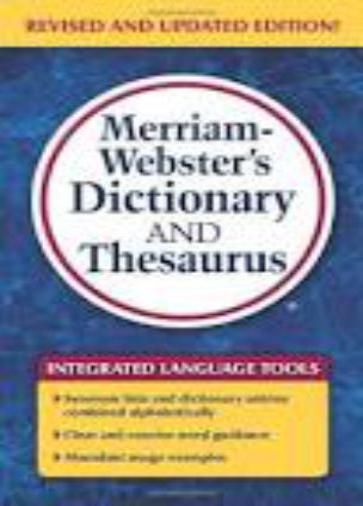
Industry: Others